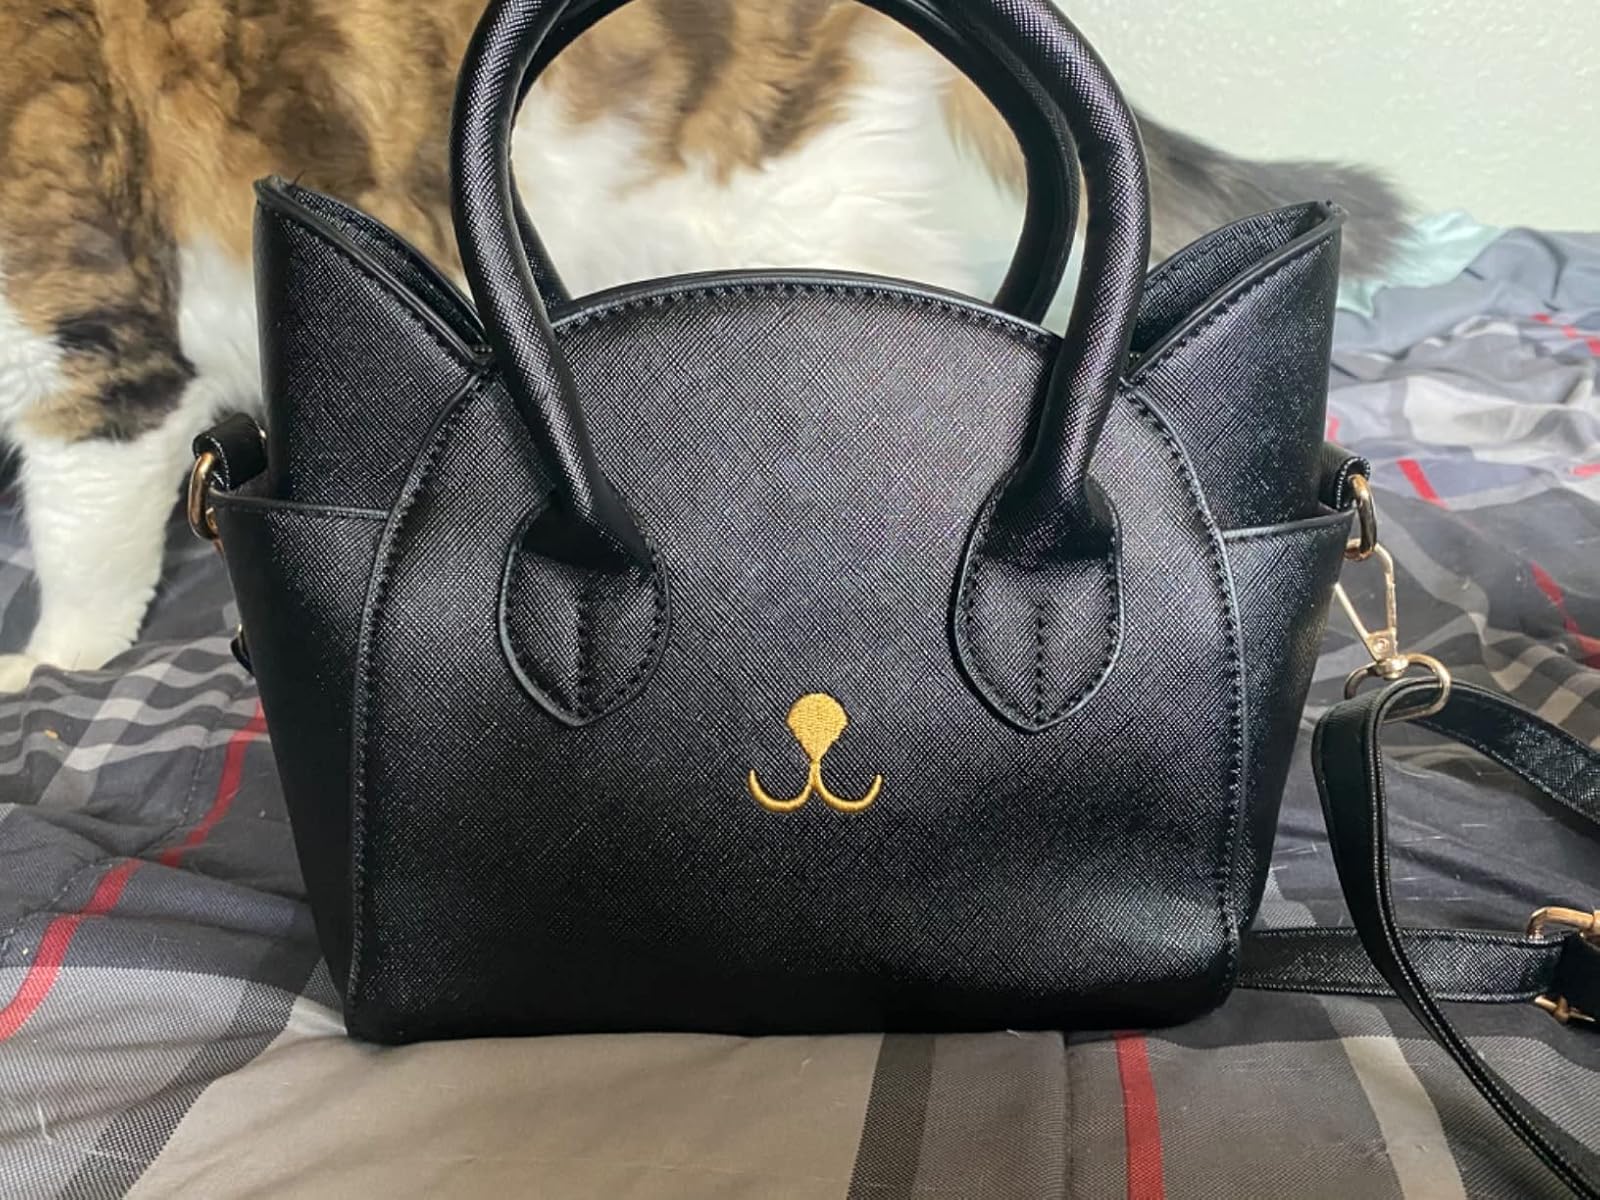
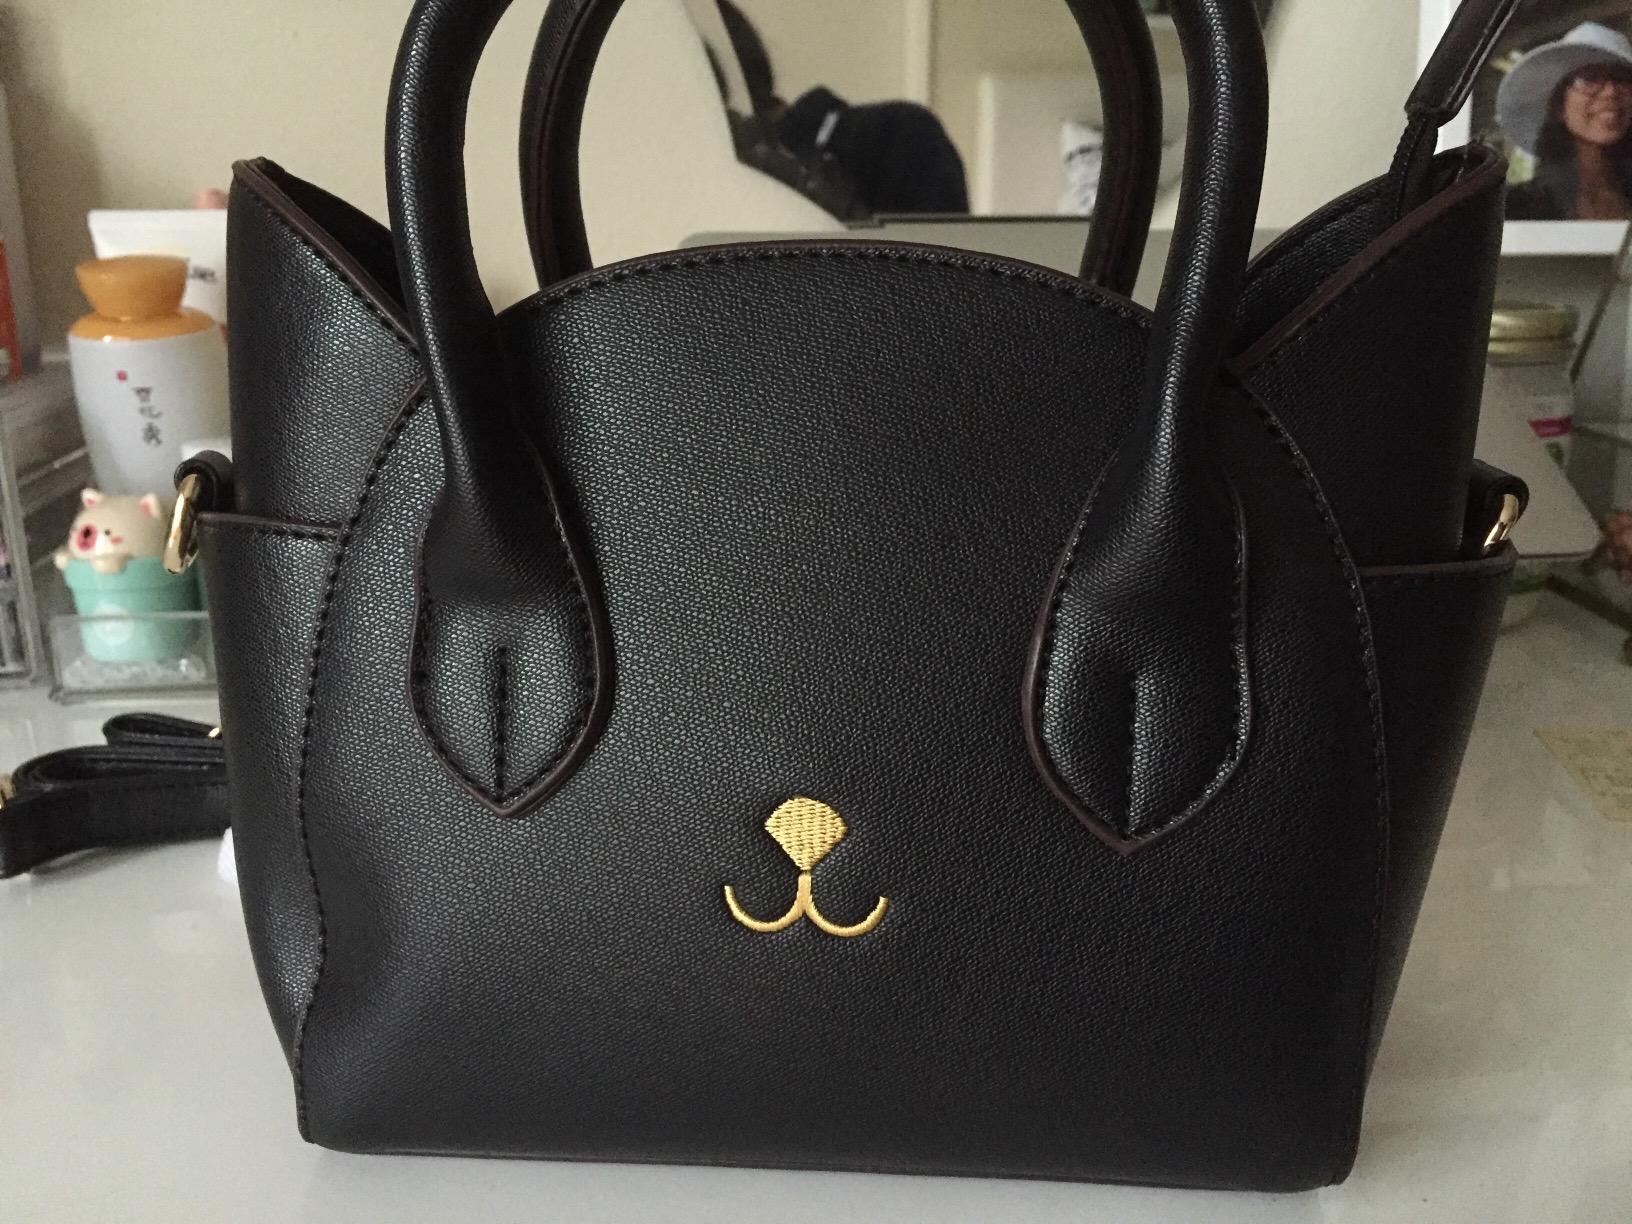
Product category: accessories_handbag
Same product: yes